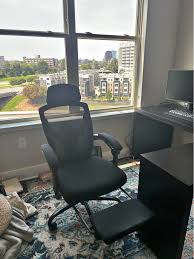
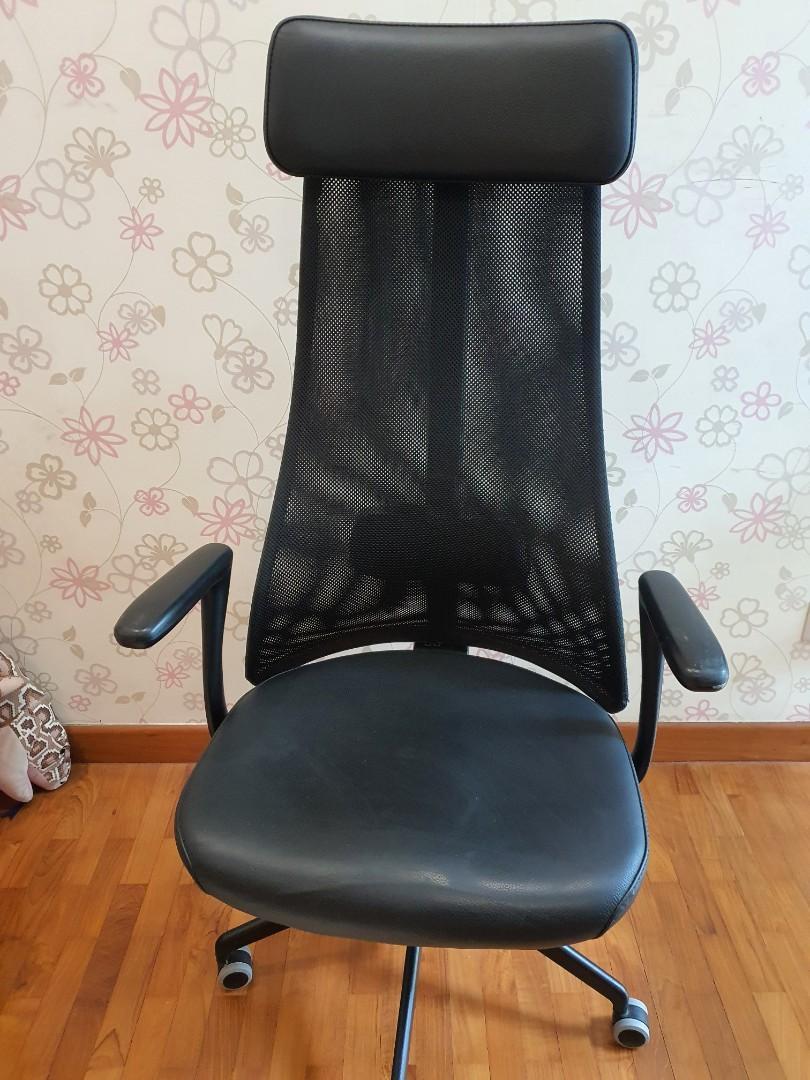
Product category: items_chair
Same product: no